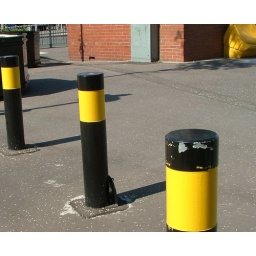
Three little bollards standing in a row outside the train station.